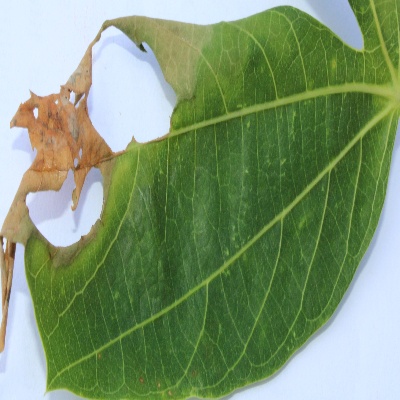
Crop: Cassava
Condition: bacterial blight